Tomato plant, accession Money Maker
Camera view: horizontal (90 deg, fisheye); turntable rotation: 30 degrees
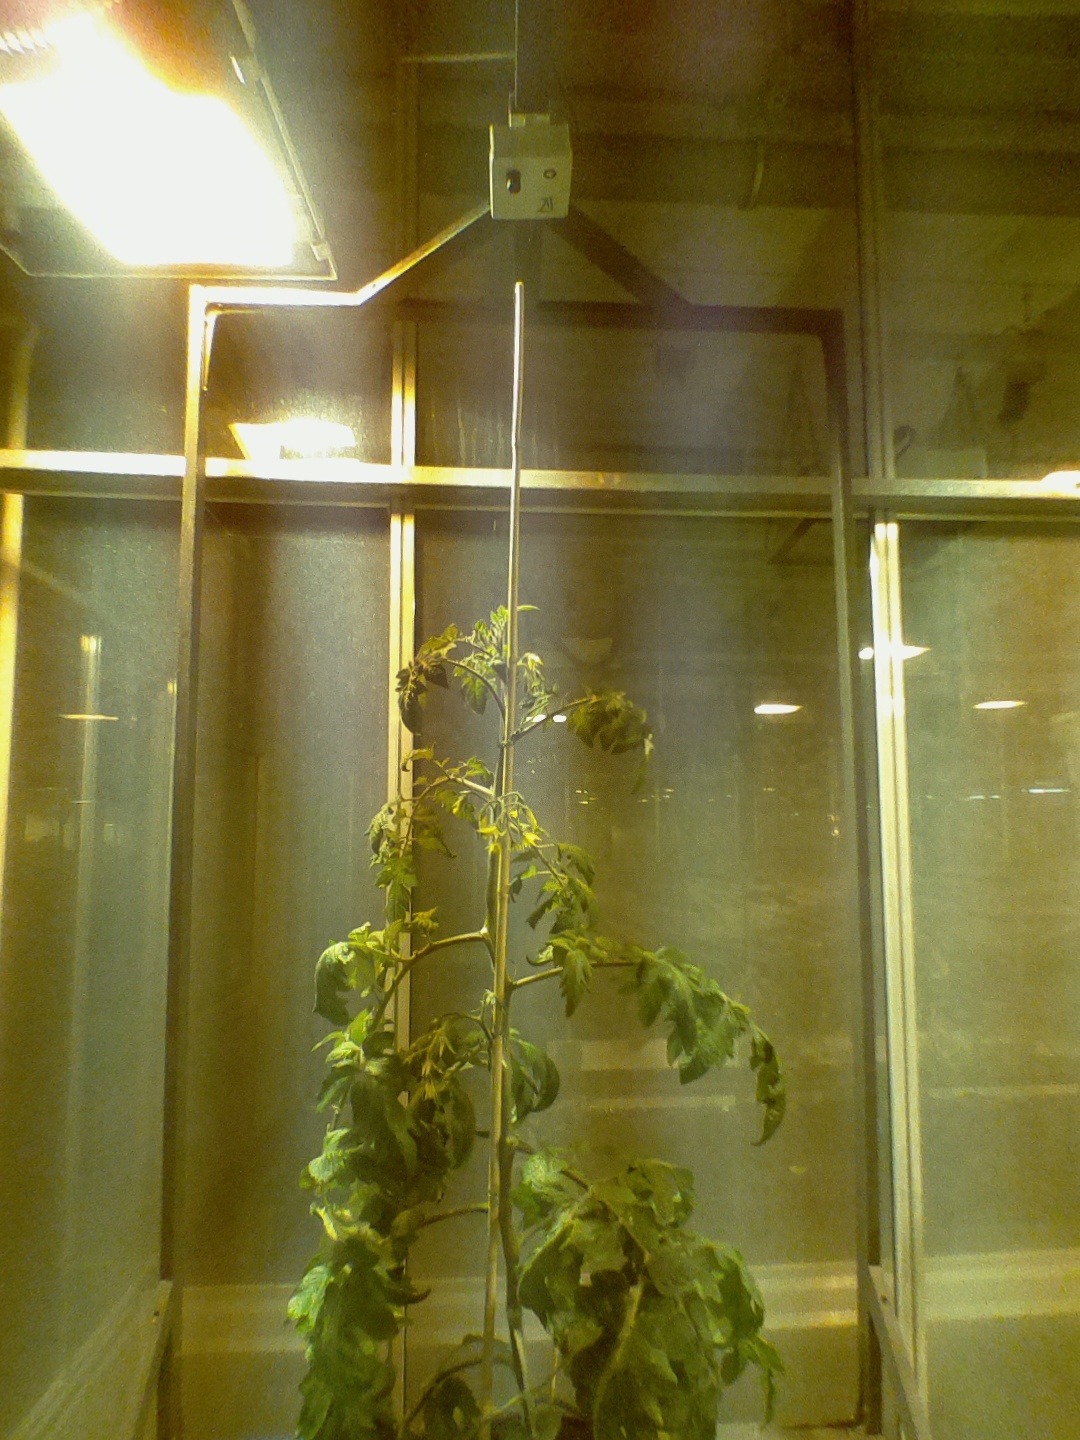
BBCH growth stage 69: End of flowering, 90%-100% of flowers open, more petals falling